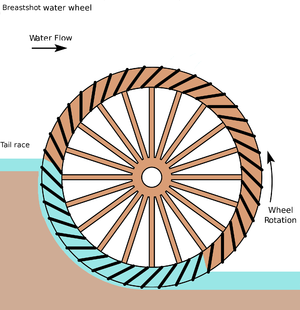
Vandmølle / Vandmølletyper / Vertikalmøller
Brystfaldsmølle, anvendt siden 3. århundrede.
En vandmølle er en transducer, som omdanner energien i strømmende vand til mekanisk arbejde. Vandmøller, det vil sige vandkraft, var før dampmaskinen den væsentligste kilde til energi i den ældste industriproduktion. Vandet blev stemmet op og en vandmølle anlagt. Kendetegnende var, at vandkraften blev udnyttet på stedet ved brug af forskellige slags tandhjul og kamaksler af træ og eventuelt remmetræk.